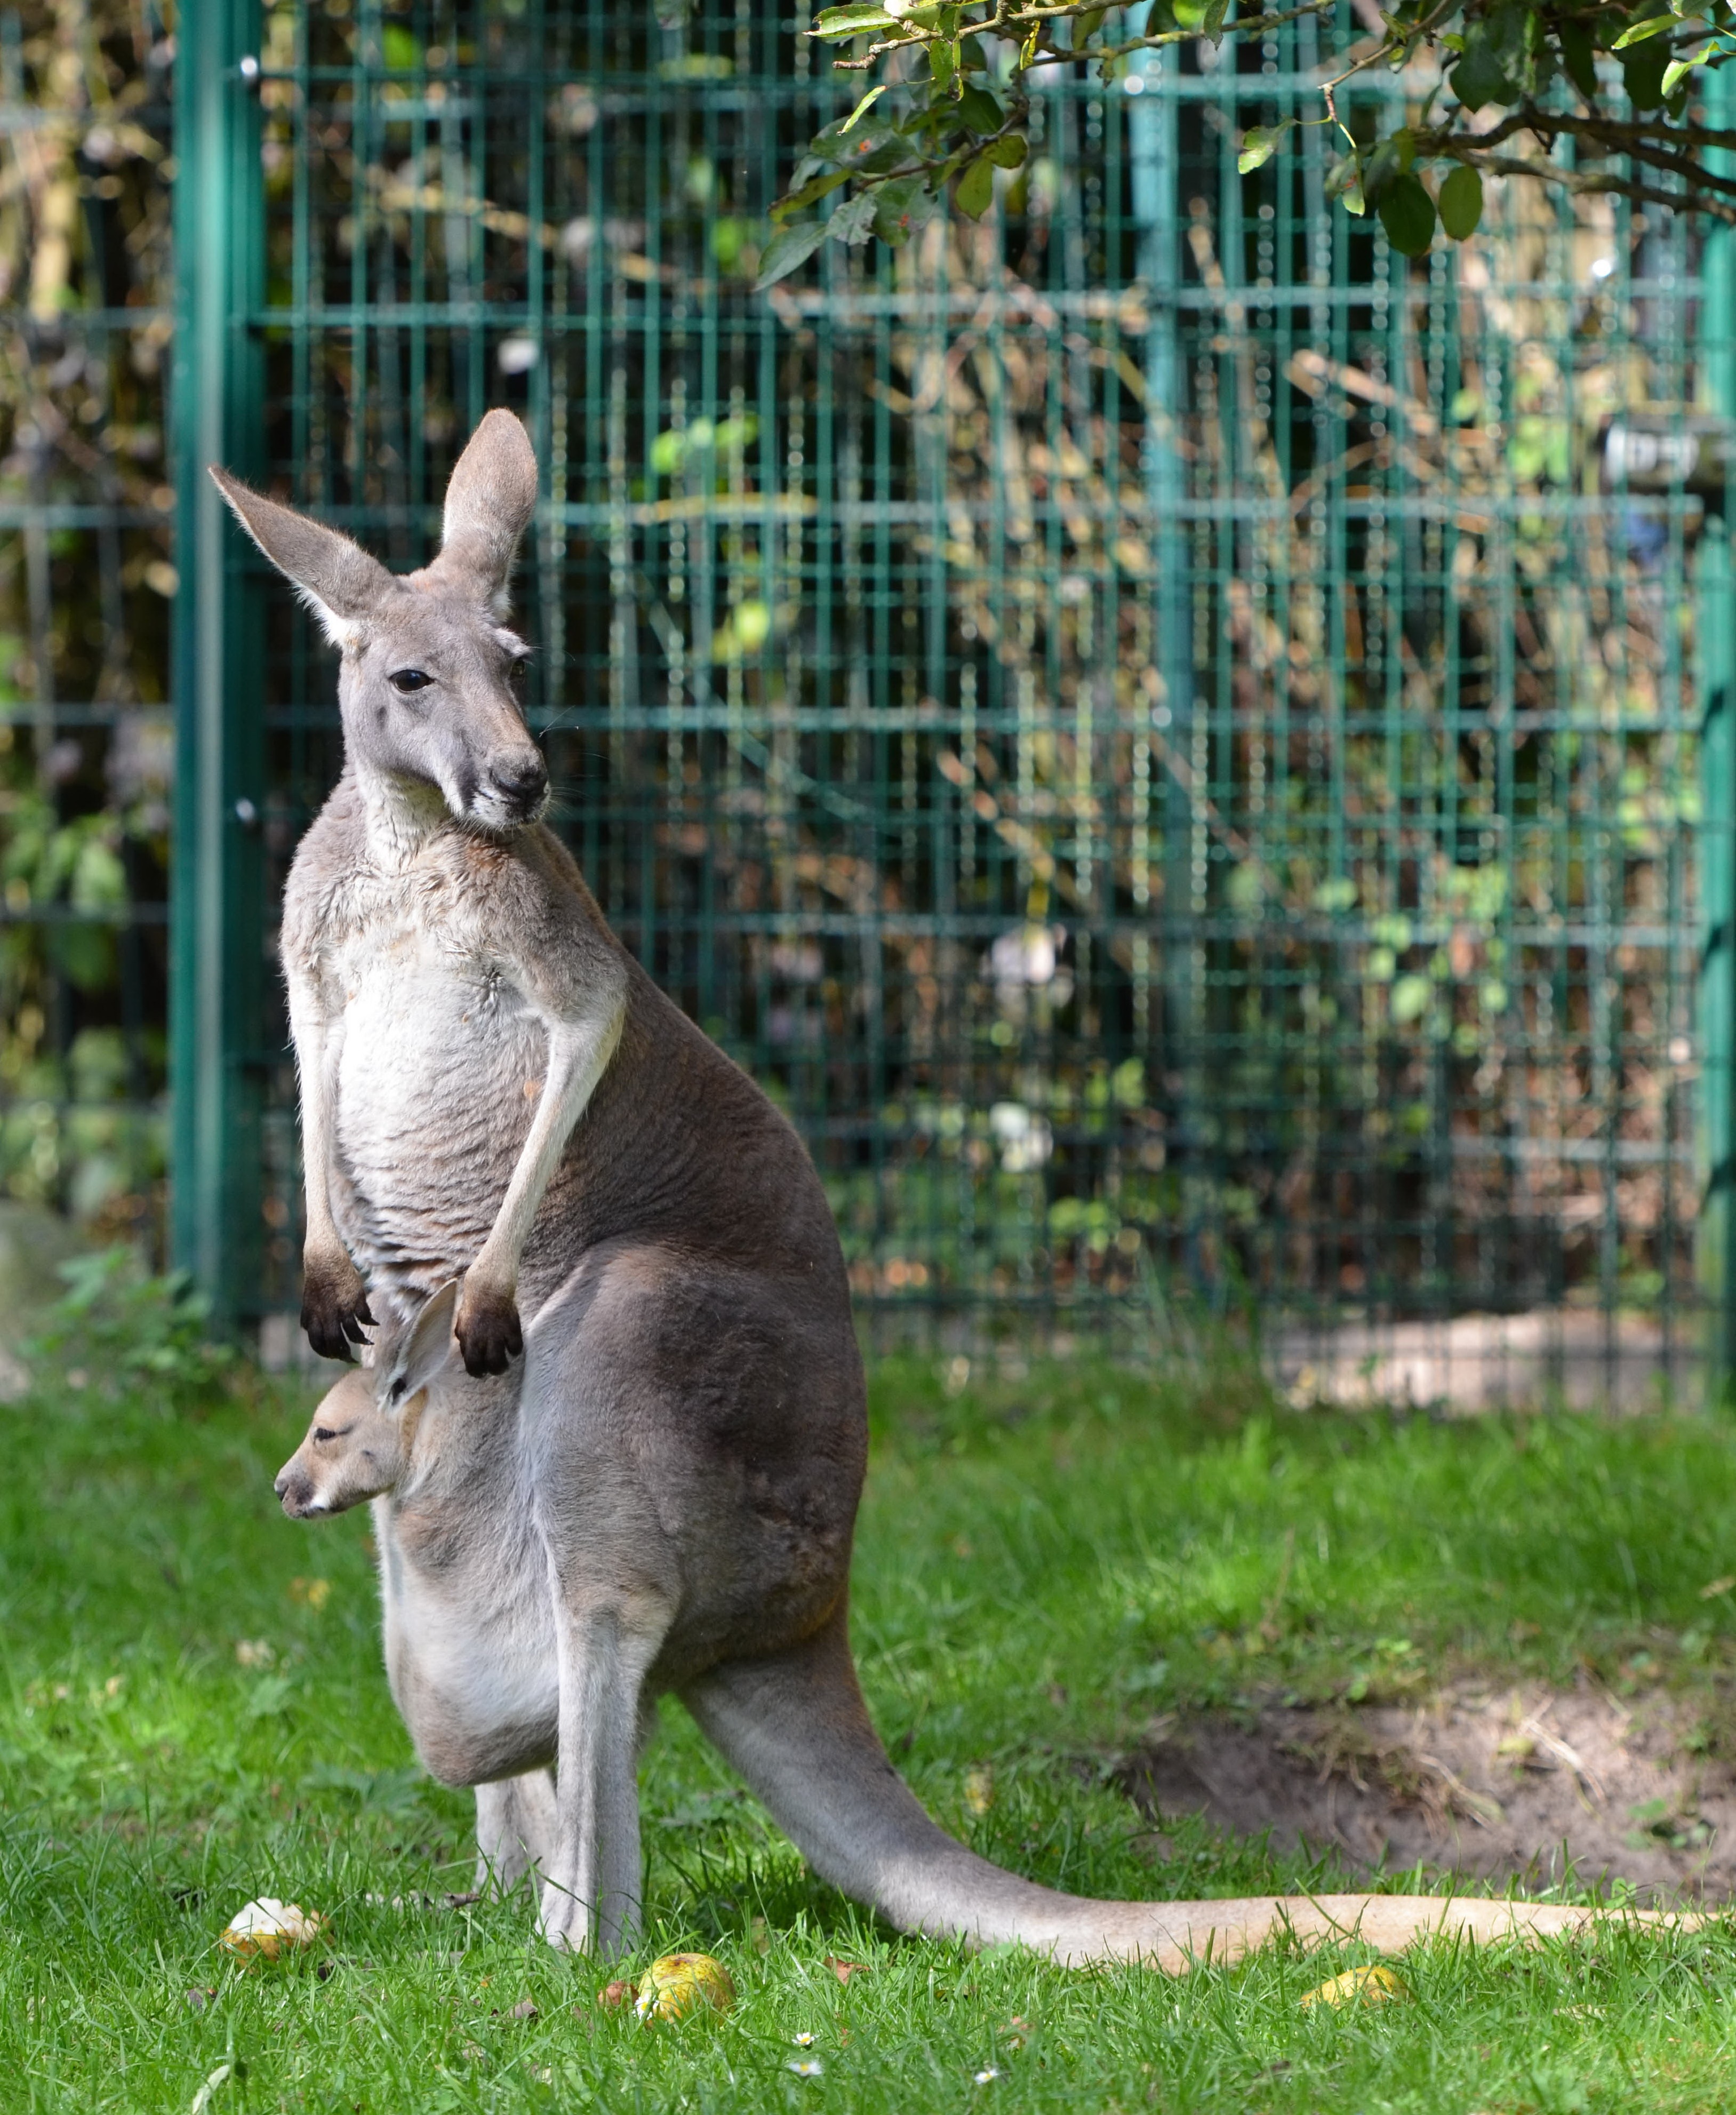
animal, wildlife, zoo, young, mammal, fauna, kangaroo, wallaby, vertebrate, marsupial, young animal, macropodidae